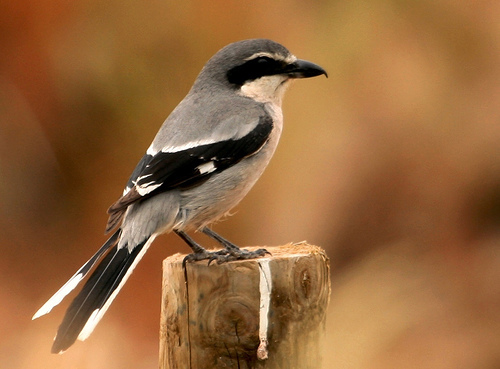
a small gray bird with black and white feathers, a black bill, and black around the eyes.
a small bird with with a grey crown and black nape and white throat the bird has a white eyebrow
this bird has a white breast, gray and black wings and black eyebrows.
this bird is black and white in color with a black curved beak, and black eye rings.
a bird with a medium downward hooked triangular bill, white throat, and gray plumage.
this bird is black with grey and has a long, pointy beak.
a tall bird that displays a layered colored body of white, black, and gray.
this bird is grey with white and has a long, pointy beak.
a light grey bird with black wings and a white belly with a black streak along the eye.
this bird has wings that are black and has a grey body
Species: Great Grey Shrike